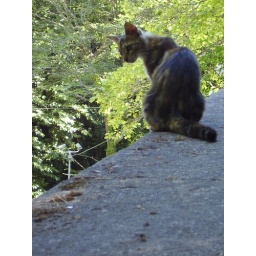
there is a cat in the wall